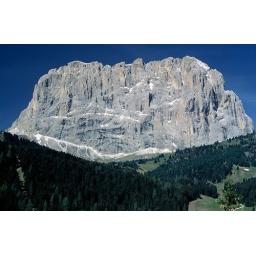
The Dolomite rock formations tower above the lush green valleys below them.